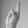
ASL letter: R